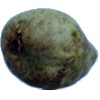
Label: pear_stone